Question: Please indicate a possible affordance area of the boxing_punching_bag that can be used for punching
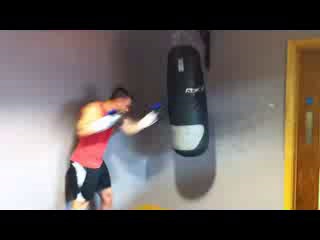
Answer: [170.5, 47, 208.5, 155]